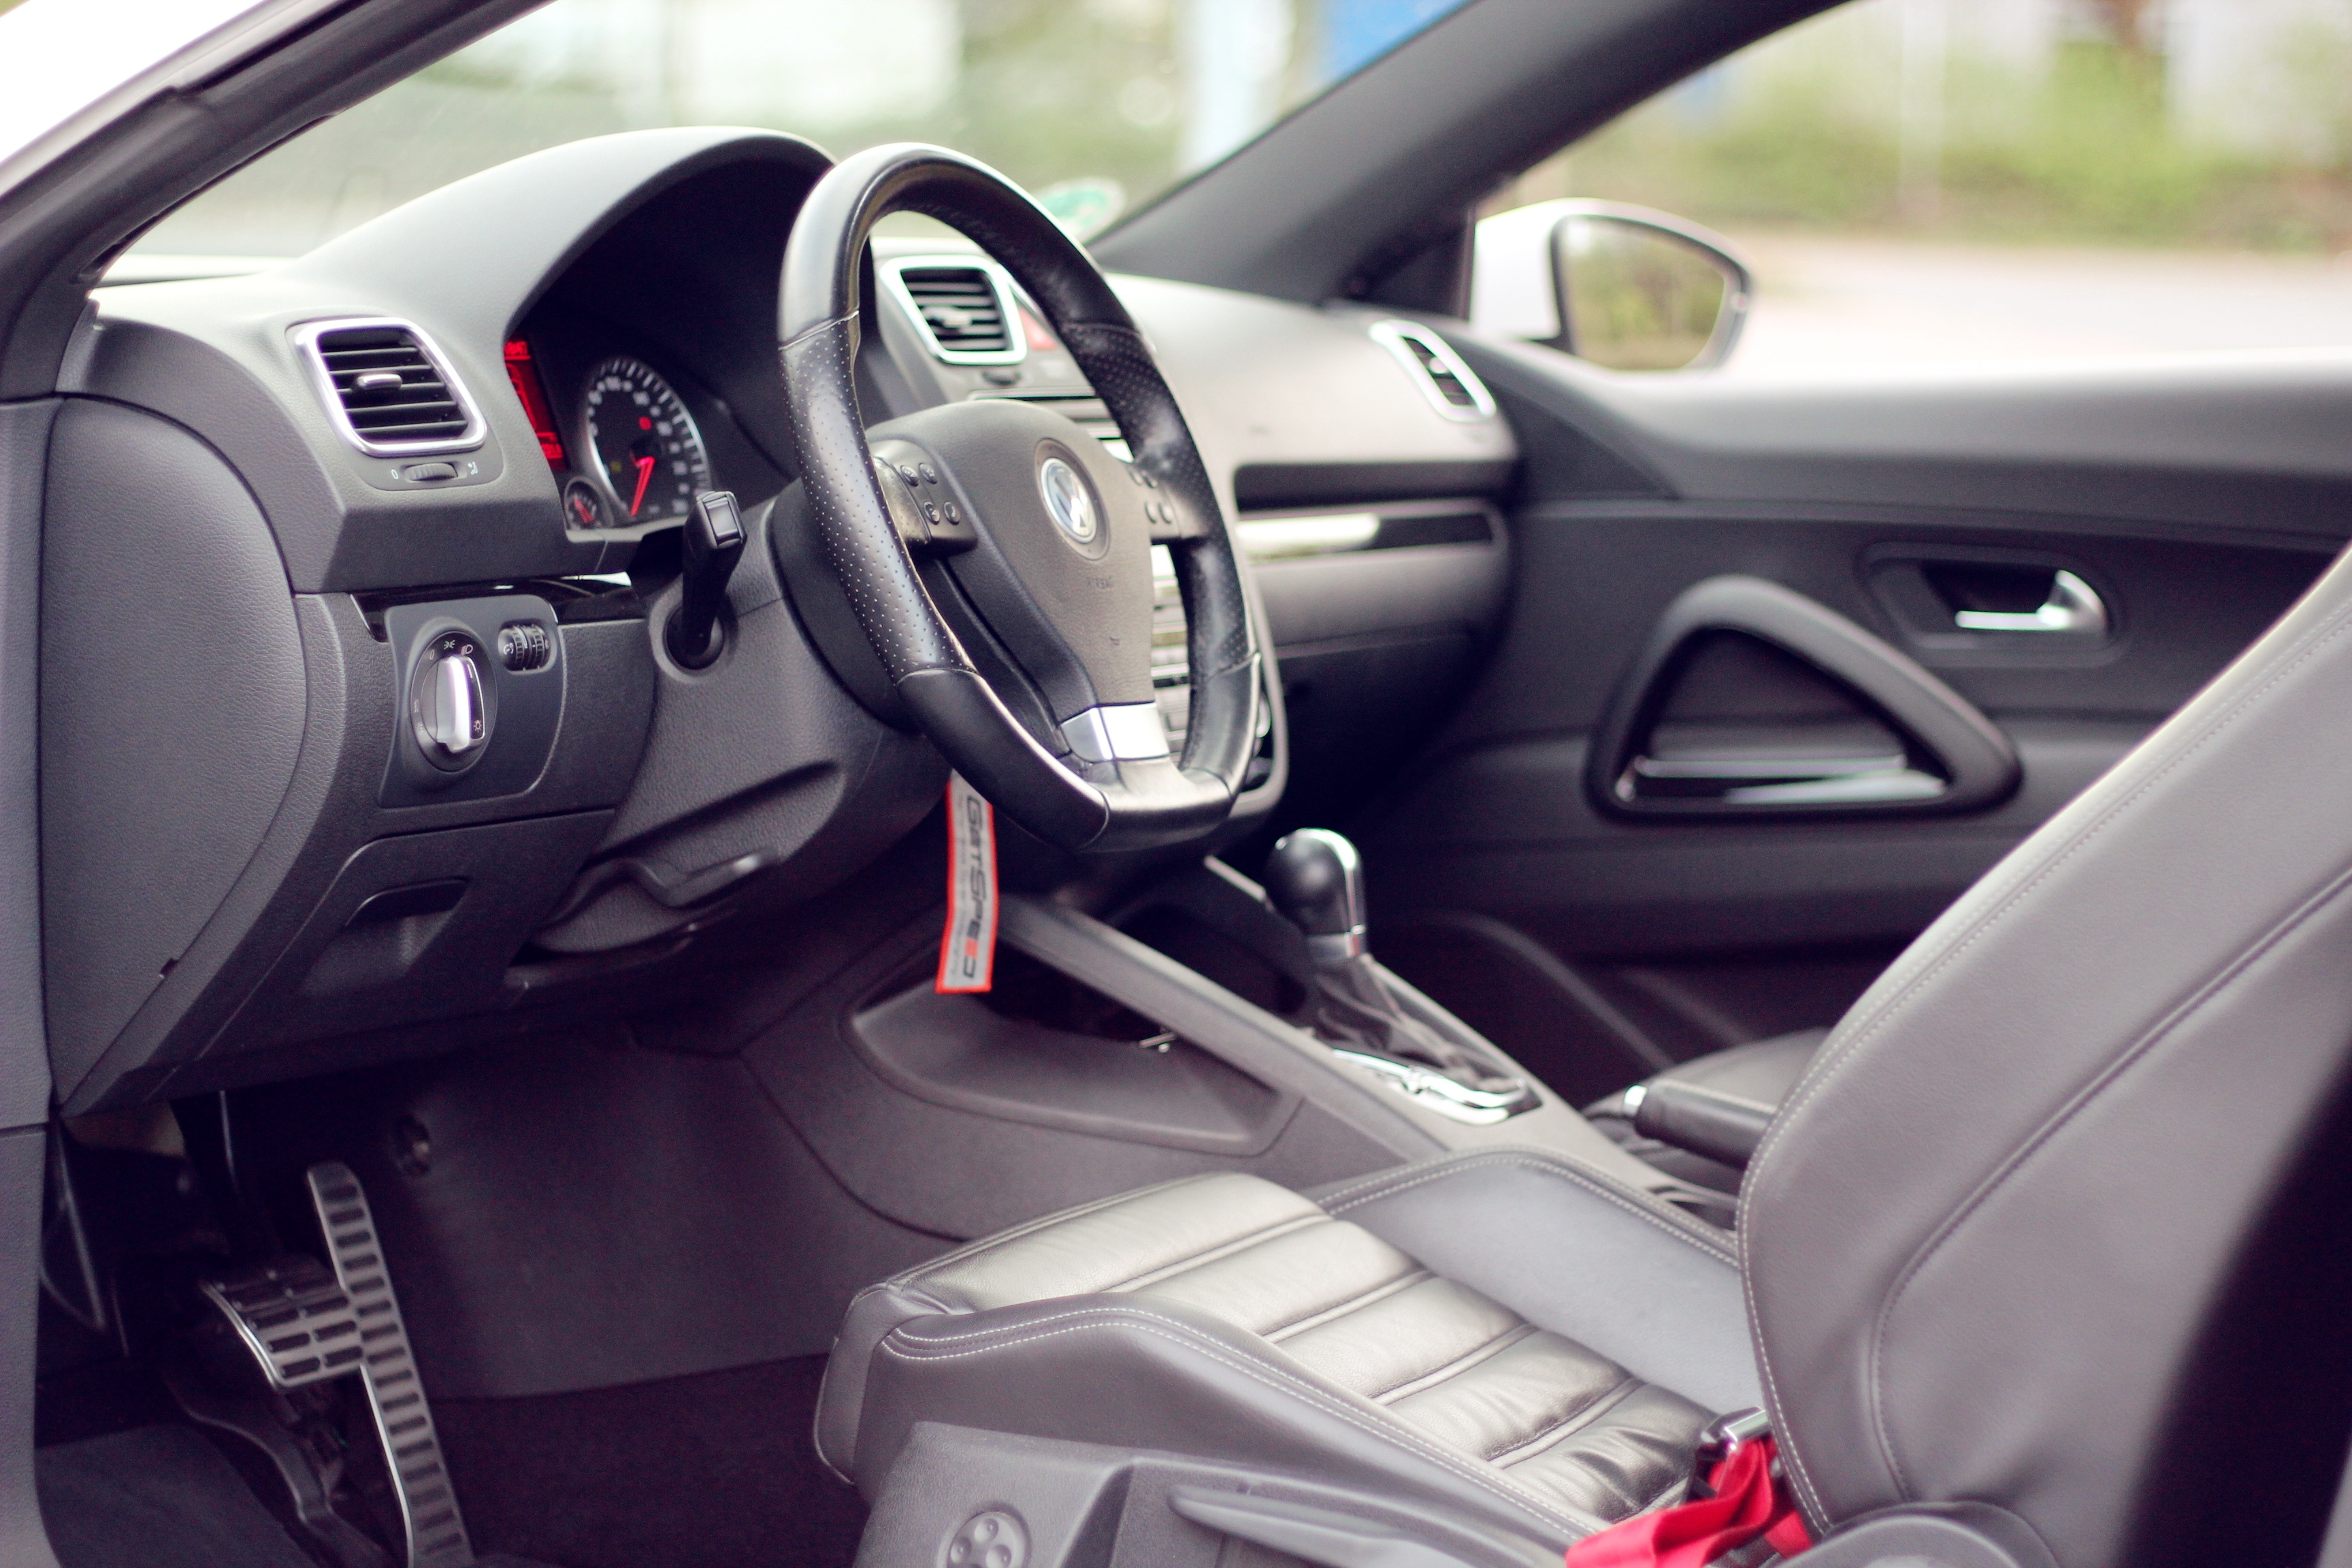
car, seat, interior, vw, volkswagen, vehicle, auto, steering wheel, scirocco, pkw, speedo, sport utility vehicle, land vehicle, automobile make, automotive exterior, compact car, family car, volkswagen scirocco, volkswagen touareg